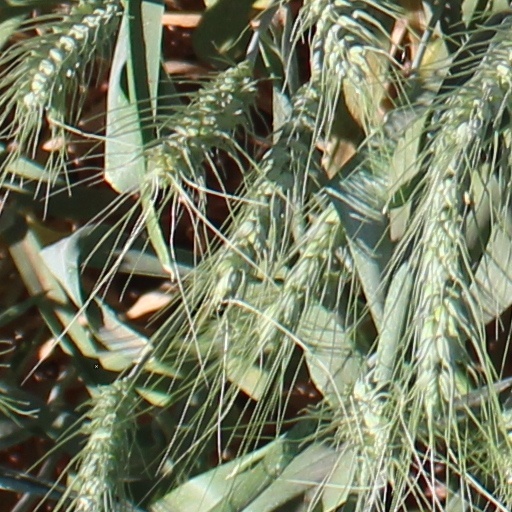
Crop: wheat